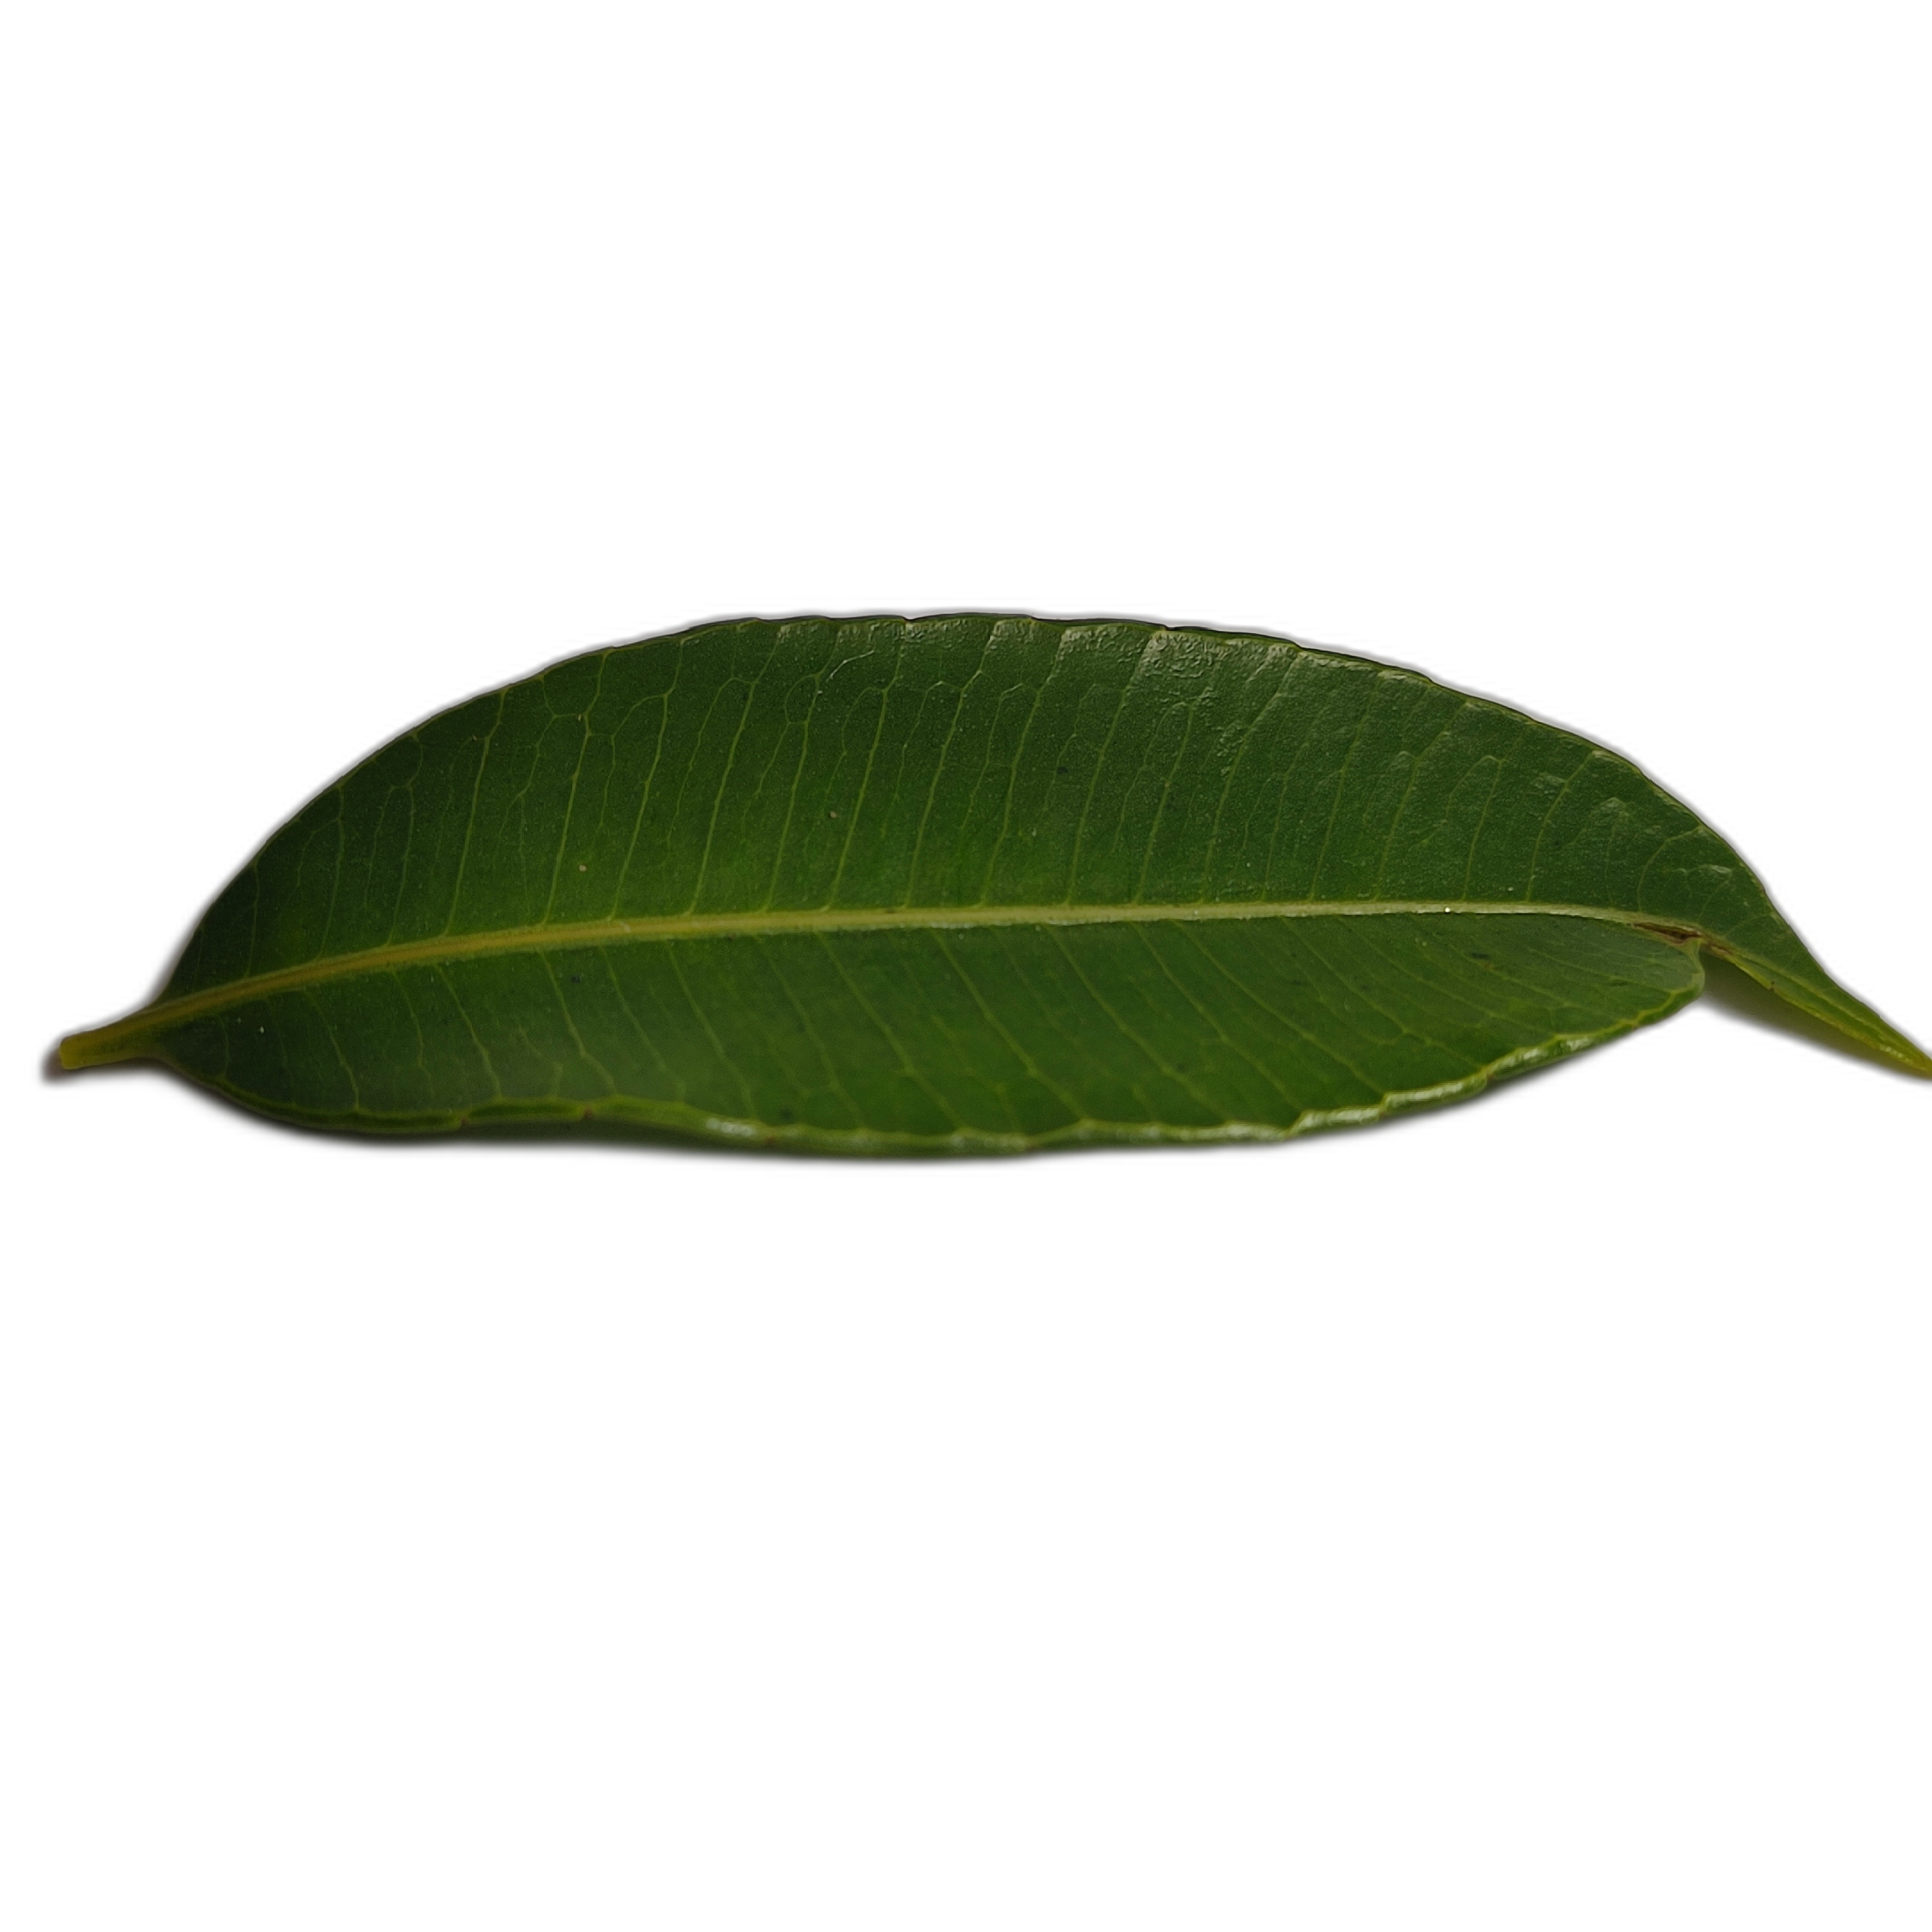
Label: healthy